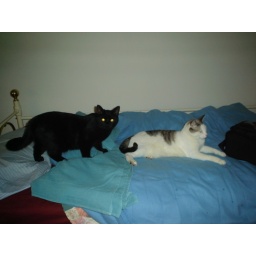
Claude (the black one) is fascinated by cameras. Mirt (the white one) could care less.